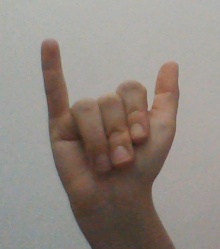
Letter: ya